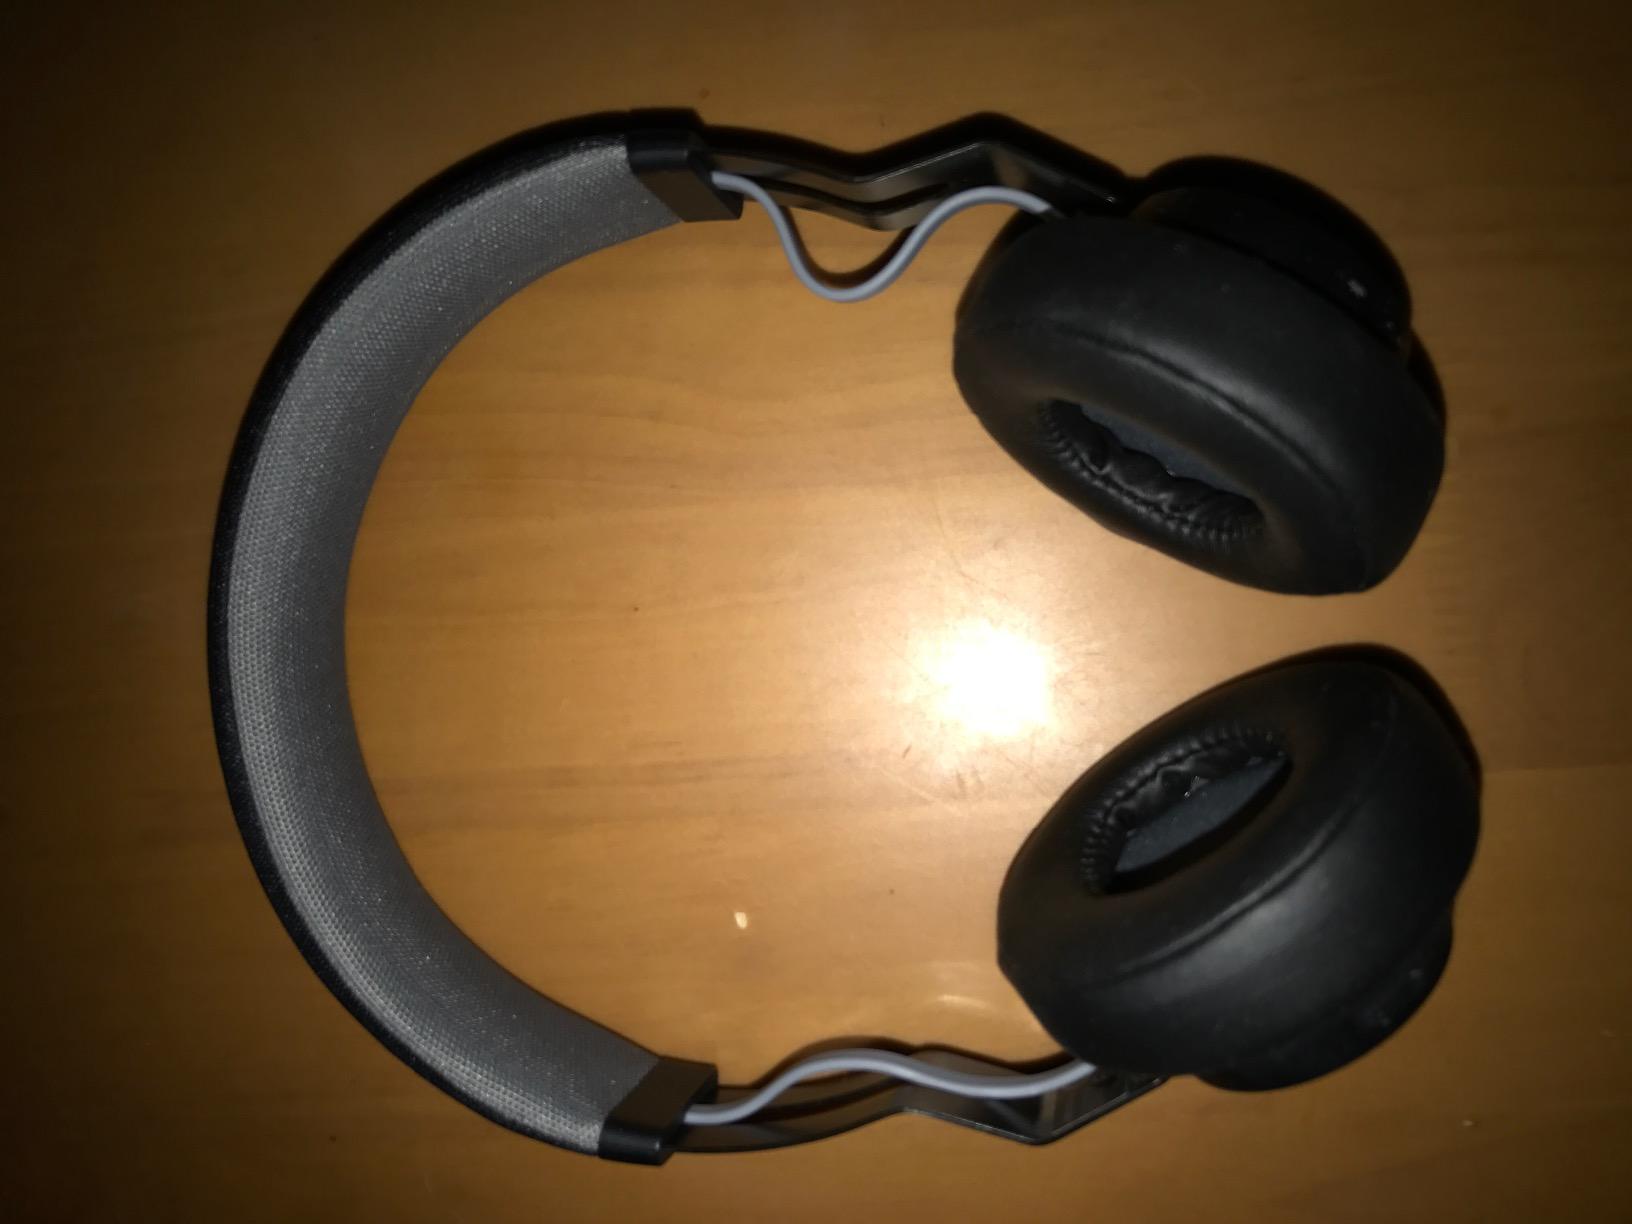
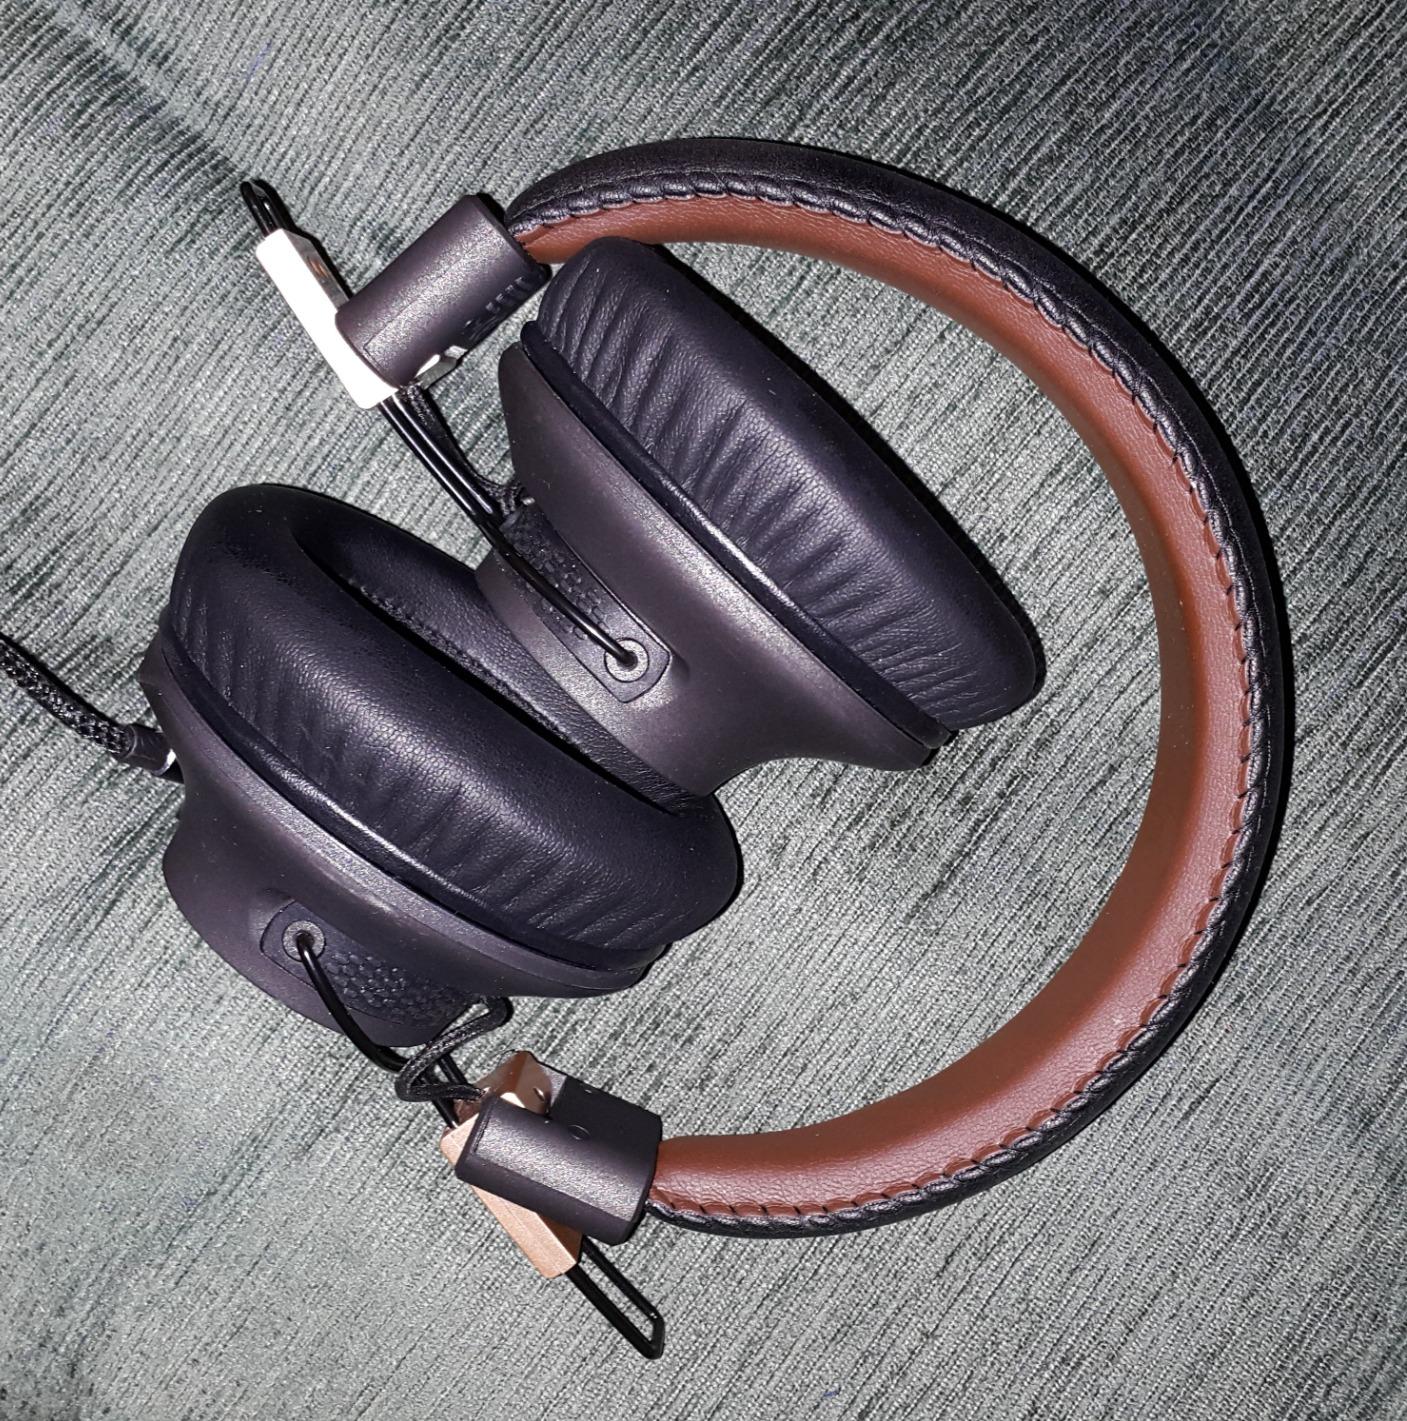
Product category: headphones
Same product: no